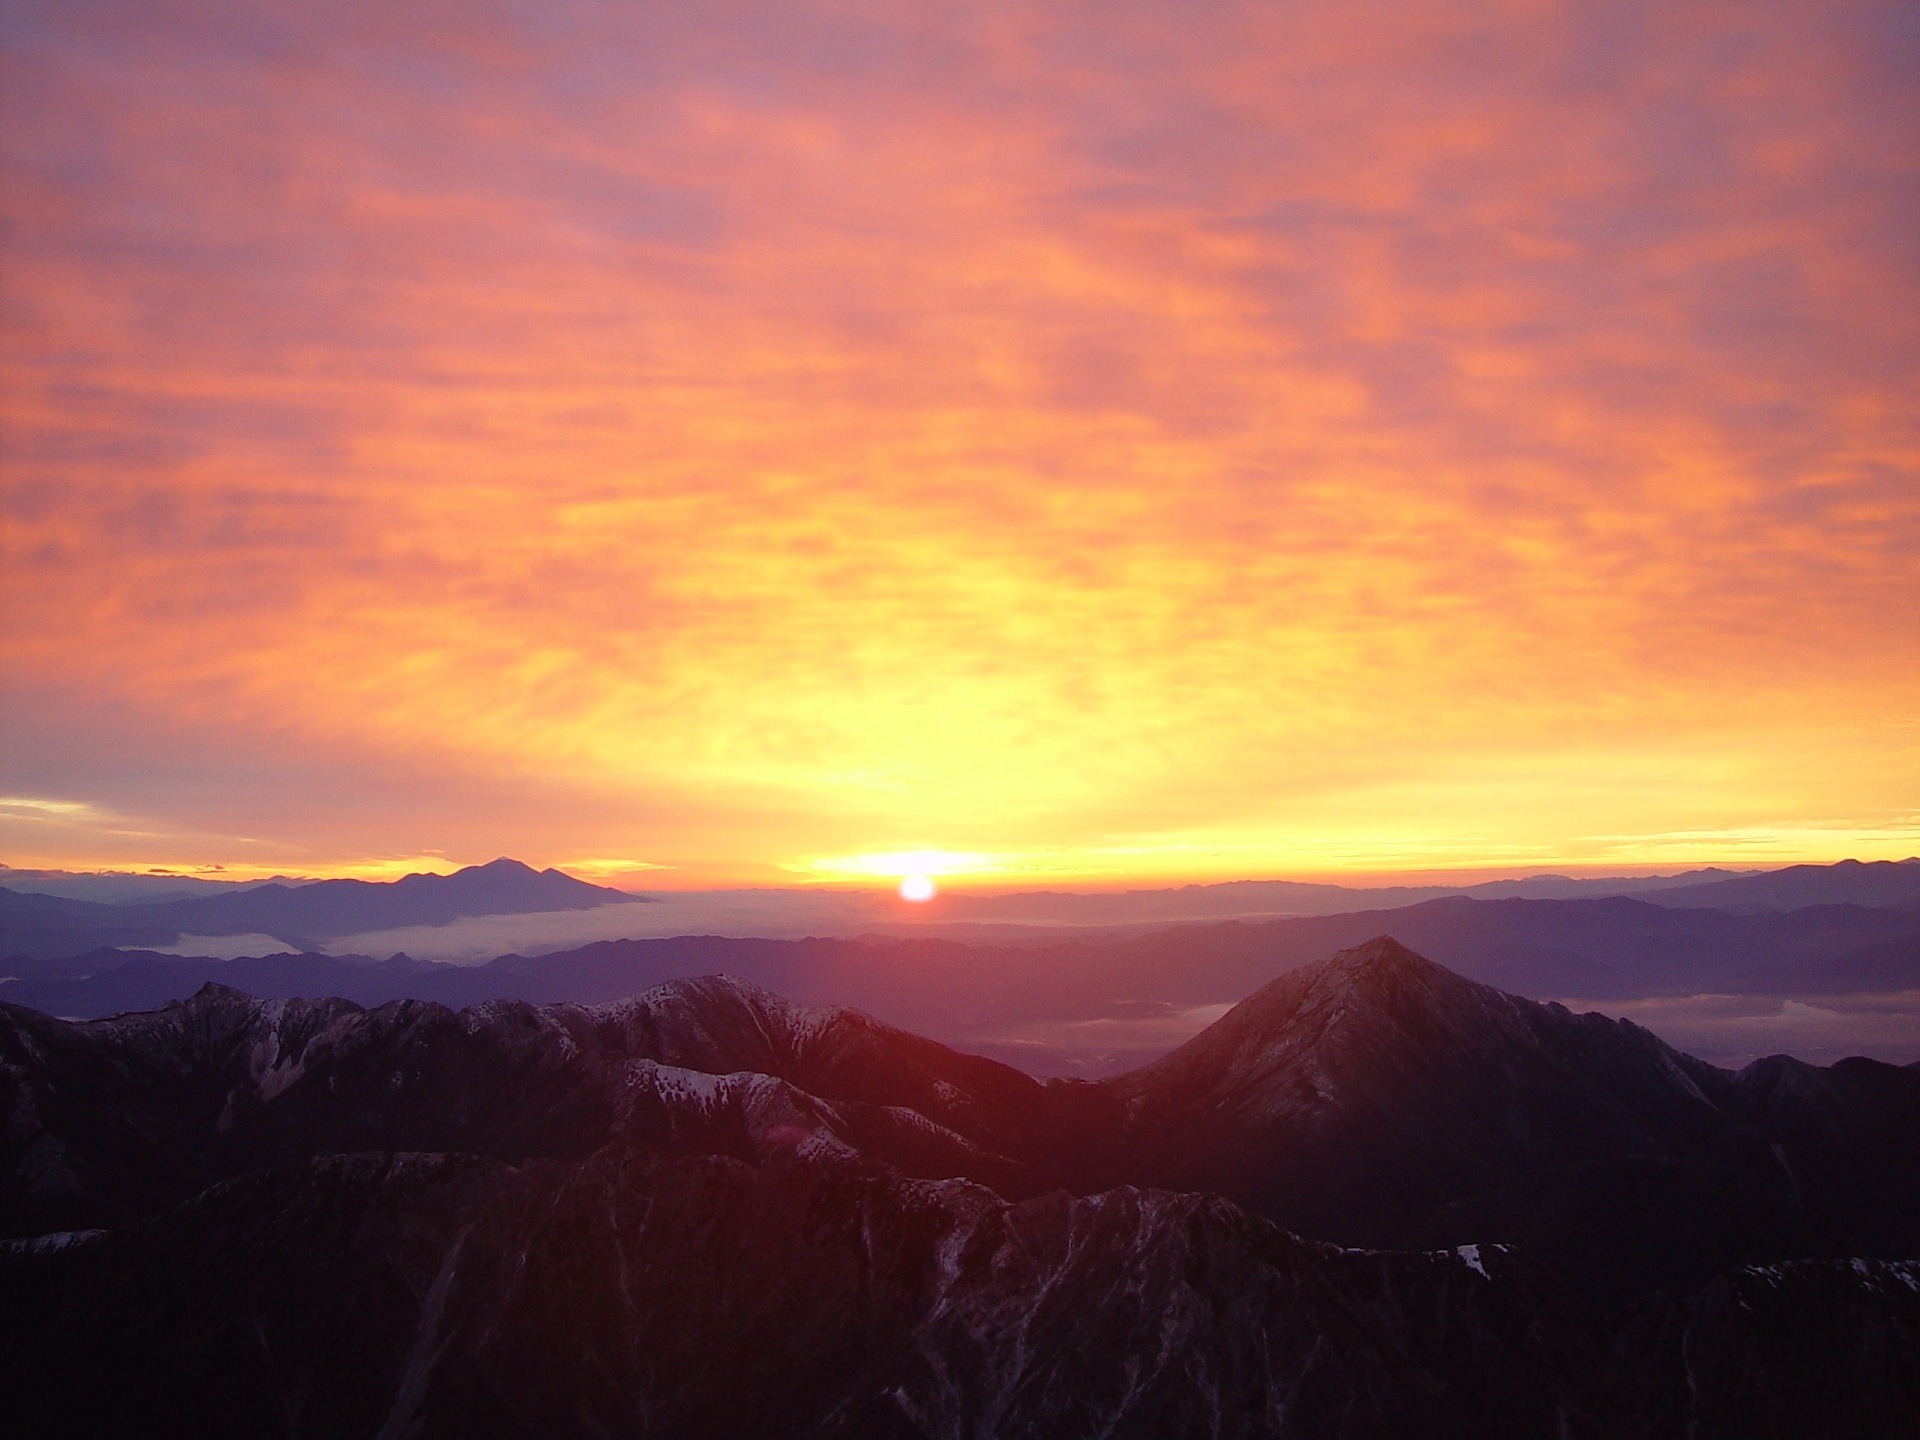
landscape, nature, horizon, mountain, cloud, sky, sun, sunrise, sunset, countryside, sunlight, morning, hill, dawn, valley, country, dusk, evening, gorge, colorful, outside, clouds, mountains, ravine, beautiful, brilliant, afterglow, atmospheric phenomenon, mountainous landforms, red sky at morning